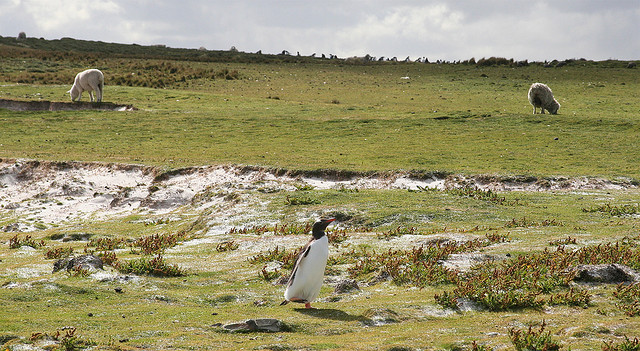
user: Given an image and a question. Answer the question in a short answer. Question: What type of penguin is this? Short Answer:
assistant: emperor